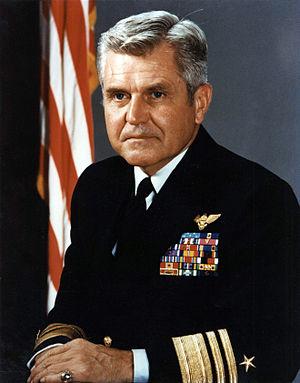
Le grade de vice admiral est un grade de l'Armée américaine. Il est utilisé dans les branches maritimes des forces armées des États-Unis, la United States Navy et la United States Coast Guard, mais aussi au sein du National Oceanic and Atmospheric Administration Commissioned Officer Corps, du United States Public Health Service Commissioned Corps et du United States Maritime Service.